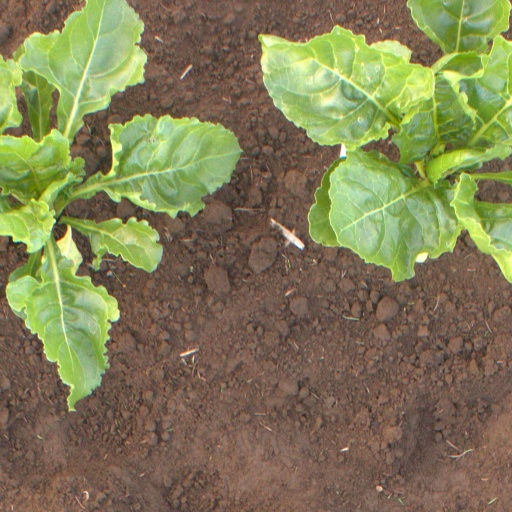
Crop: sugar beet